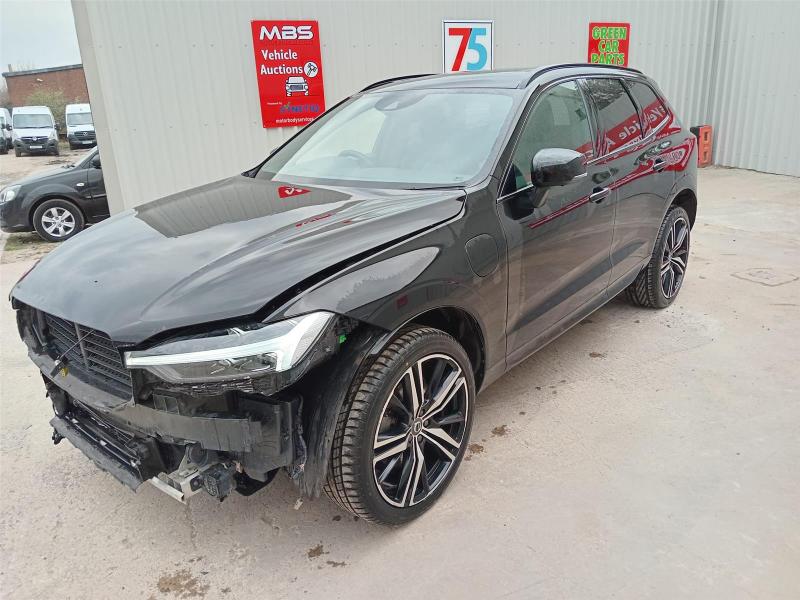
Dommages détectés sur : pare-choc avant, capot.
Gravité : majeur